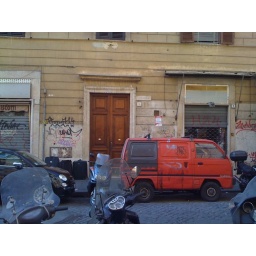
Entrance to our apartment... don't read a book by its cover... the crazy van is always there.. nothing creepy